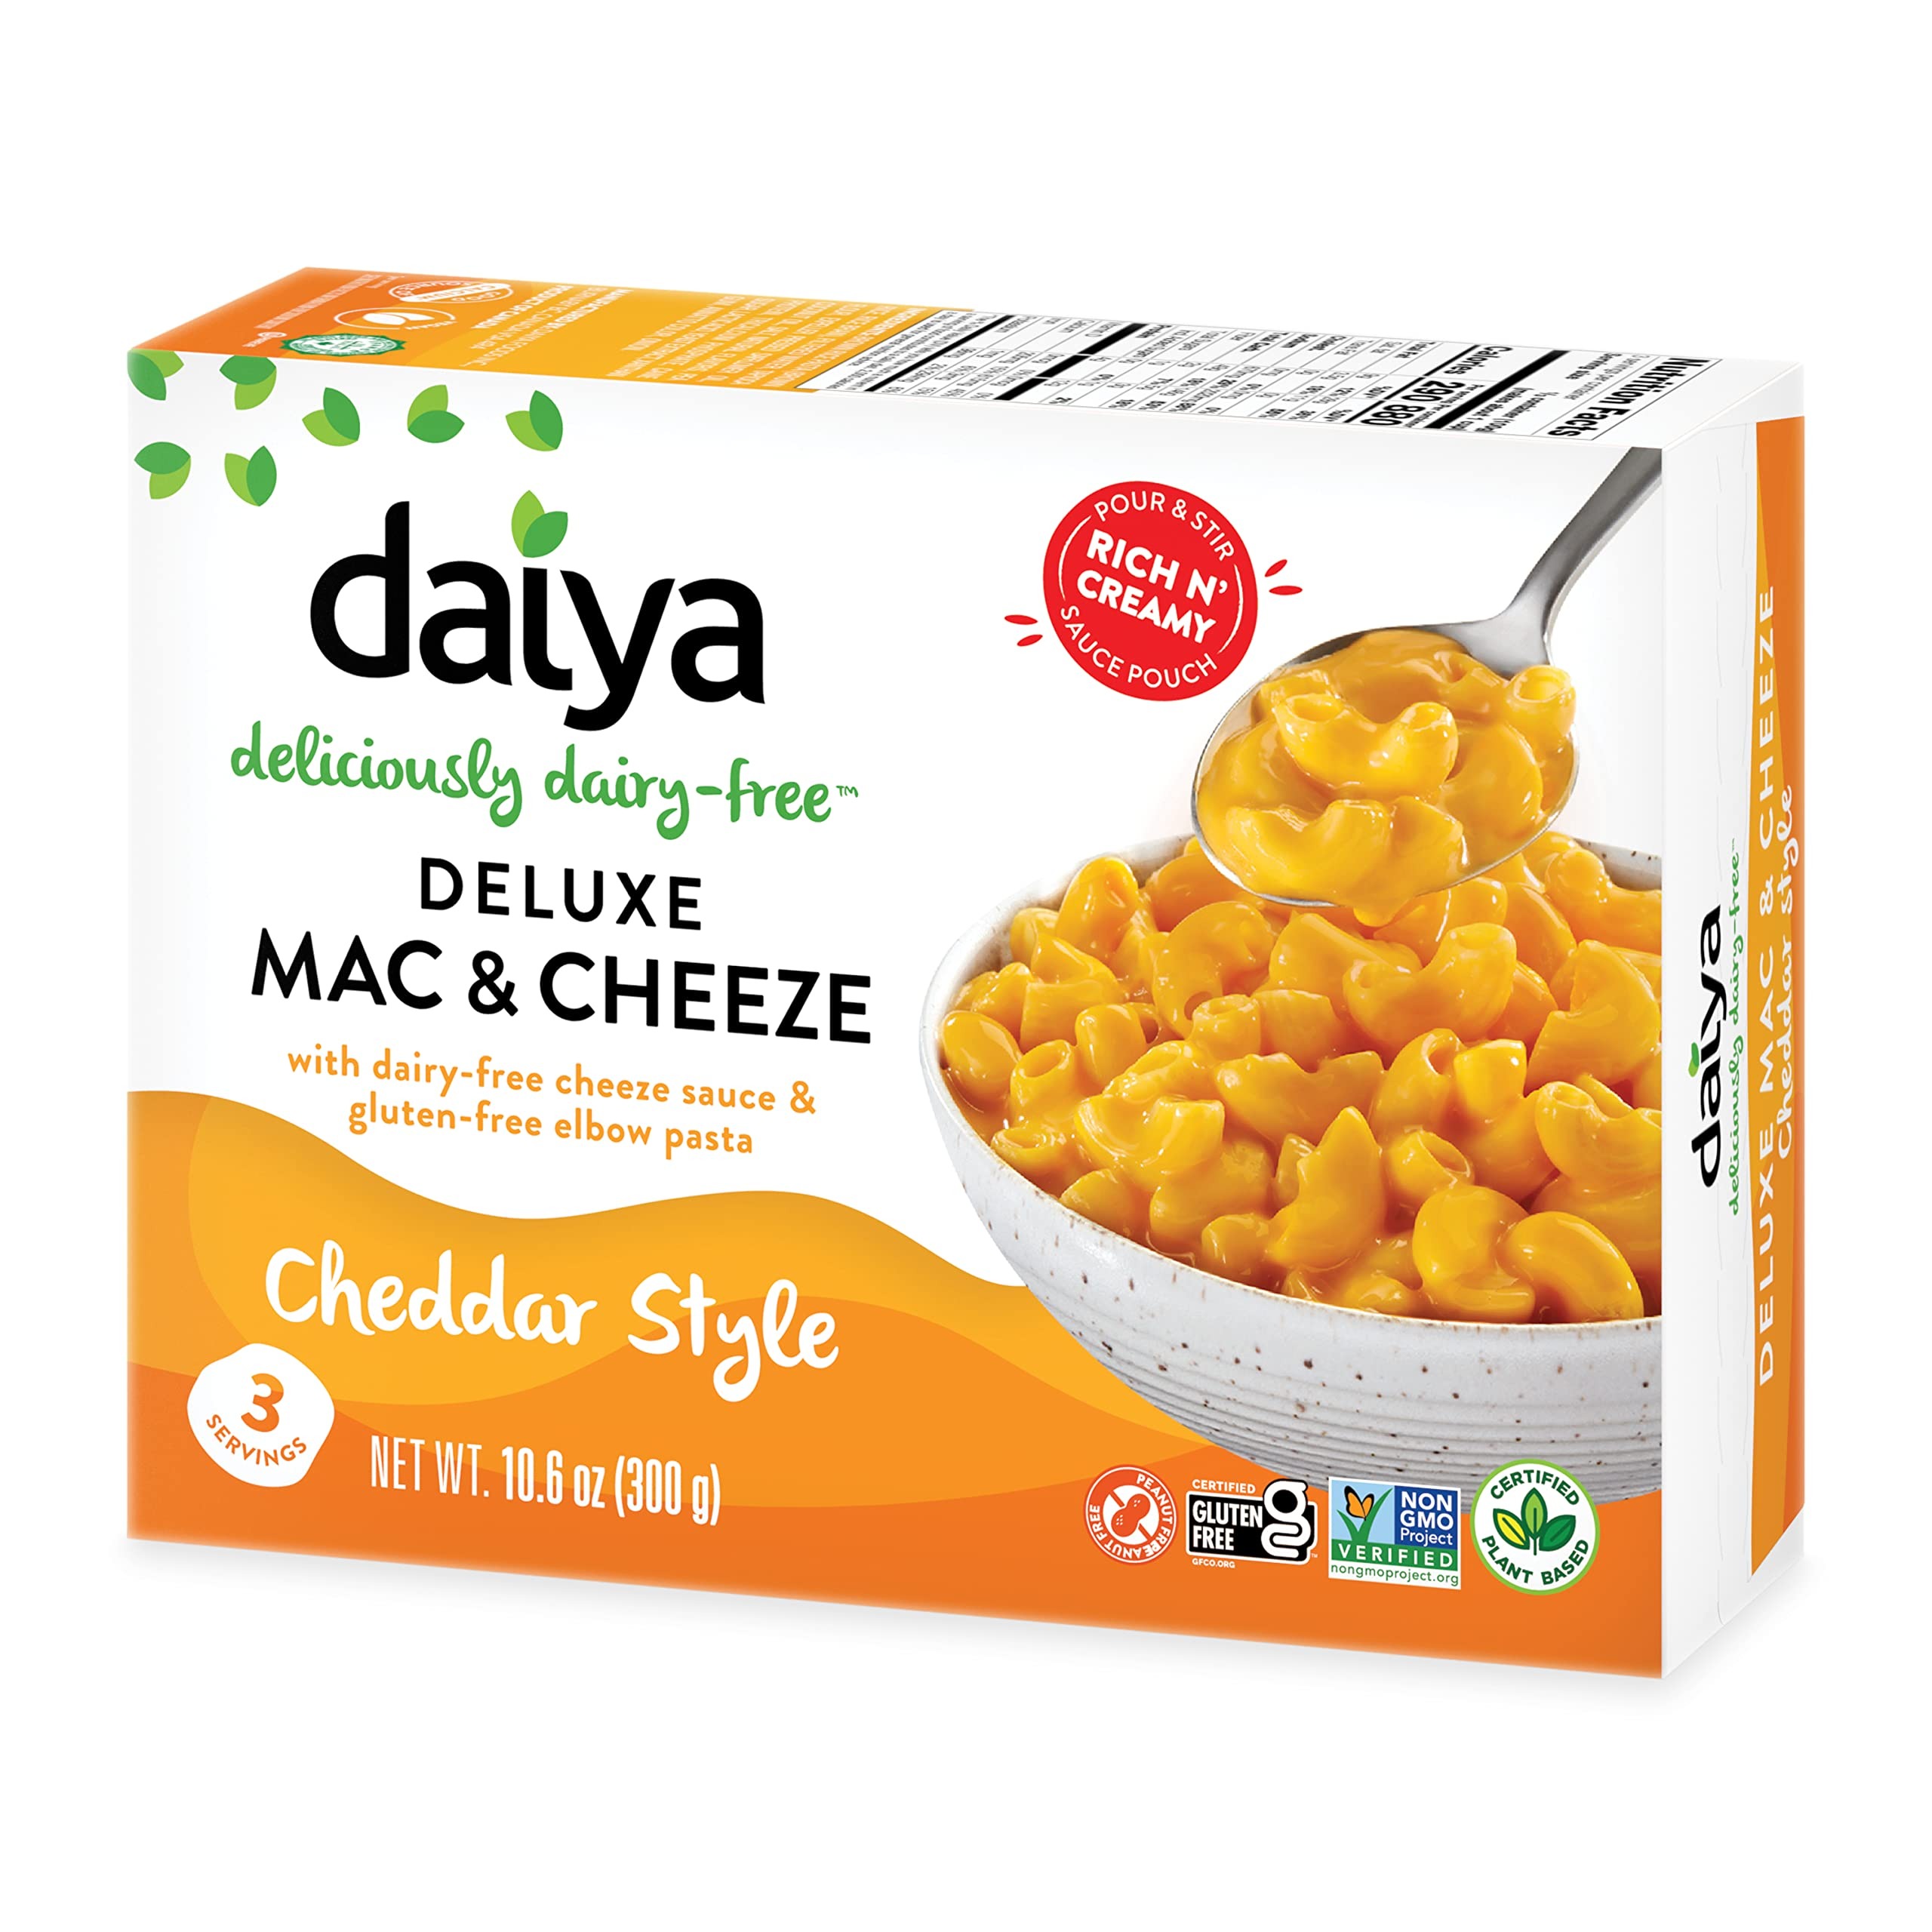
Item Name: Daiya, Dairy Free Gluten Free Cheddar Style Vegan Mac and Cheese, 10.6 Ounce
Bullet Point 1: Allergy-Friendly Mac And Cheese - Daiya'S Mac & Cheeze Is Free From Gluten, Soy, Eggs, And Peanuts. Certified Gluten-Free, Kosher, And Halal Certified (With The Exception Of Bac'N Cheddar Flavor).
Bullet Point 2: An Easy-Cheesy Vegan Meal - Boil Water, Cook Gluten-Free Noodles Until Tender, Drain, And Pour The Vegan Cheese Sauce From The Convenient Squeeze Pouch. Your Vegan Macaroni And Cheese Is Served!
Bullet Point 3: Only The Finest Ingredients - We Use Only Premium Non-Gmo Ingredients. No Artificial Flavors, Colors Or Preservatives. You Can Serve Daiya'S Vegan Mac And Cheeses To Your Friends And Family With Confidence.
Bullet Point 4: Plant Based Perfection - Living A Vegan Lifestyle? You'Ll Be Glad To Know That Our Dairy Free, Certified Plant-Based Mac & Cheeze Is Made With No Animal Products Or By-Products.
Bullet Point 5: Try All 6 Dairy Free Flavors - Cheddar Style, Alfredo Style, White Cheddar Style, Meatless Bac'N And Cheddar Style, Four Cheese Style With Herbs, And Cheddar Jalapeno Style. These Delicious Plant Based Mac And Cheeses Are Loaded With Cheesy Flavor.
Value: 10.6
Unit: Ounce

Price: 4.99